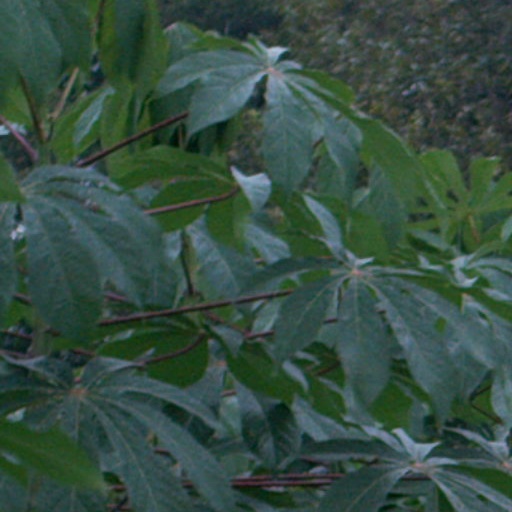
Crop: cassava